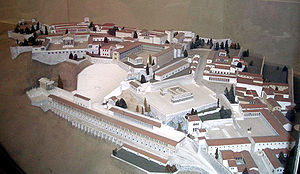
Pergamon
Model af Pergamon
Pergamon var en rig og magtfuld by i oldtidens Grækenland i området Mysien. Den er beliggende 26 kilometer fra det Ægæiske Havs moderne kystlinje på en odde på den nordlige side af floden Caicus og nordvest for den moderne by Bergama, Tyrkiet.